Hibiki (whisky)

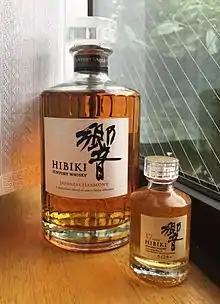
"Hibiki" Japanese Harmony (700ml) and "Hibiki" 17 years old (50ml)

Hibiki was introduced in 1989 by Suntory, originally with expressions having age statements of 17 and 21 years. (In the convention for whisky age statements, the age stated is the age of the "youngest" whisky in the blend.) A 30-year expression was introduced in 1997, and a 12-year expression was introduced in 2009.